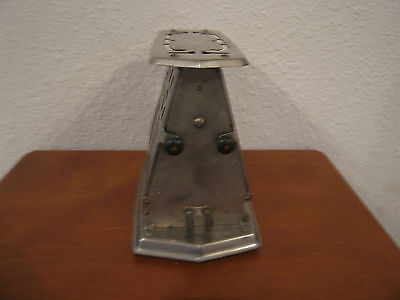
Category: toaster